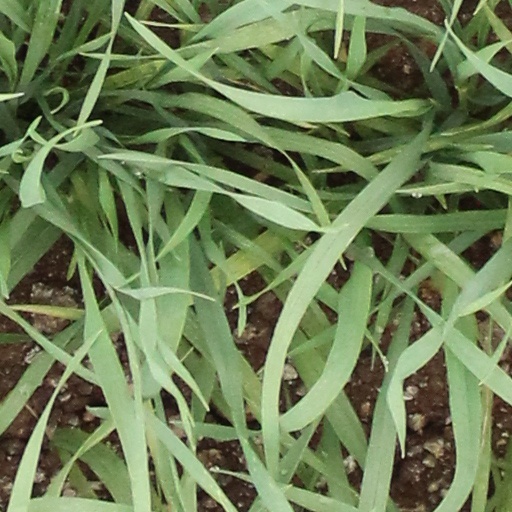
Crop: wheat